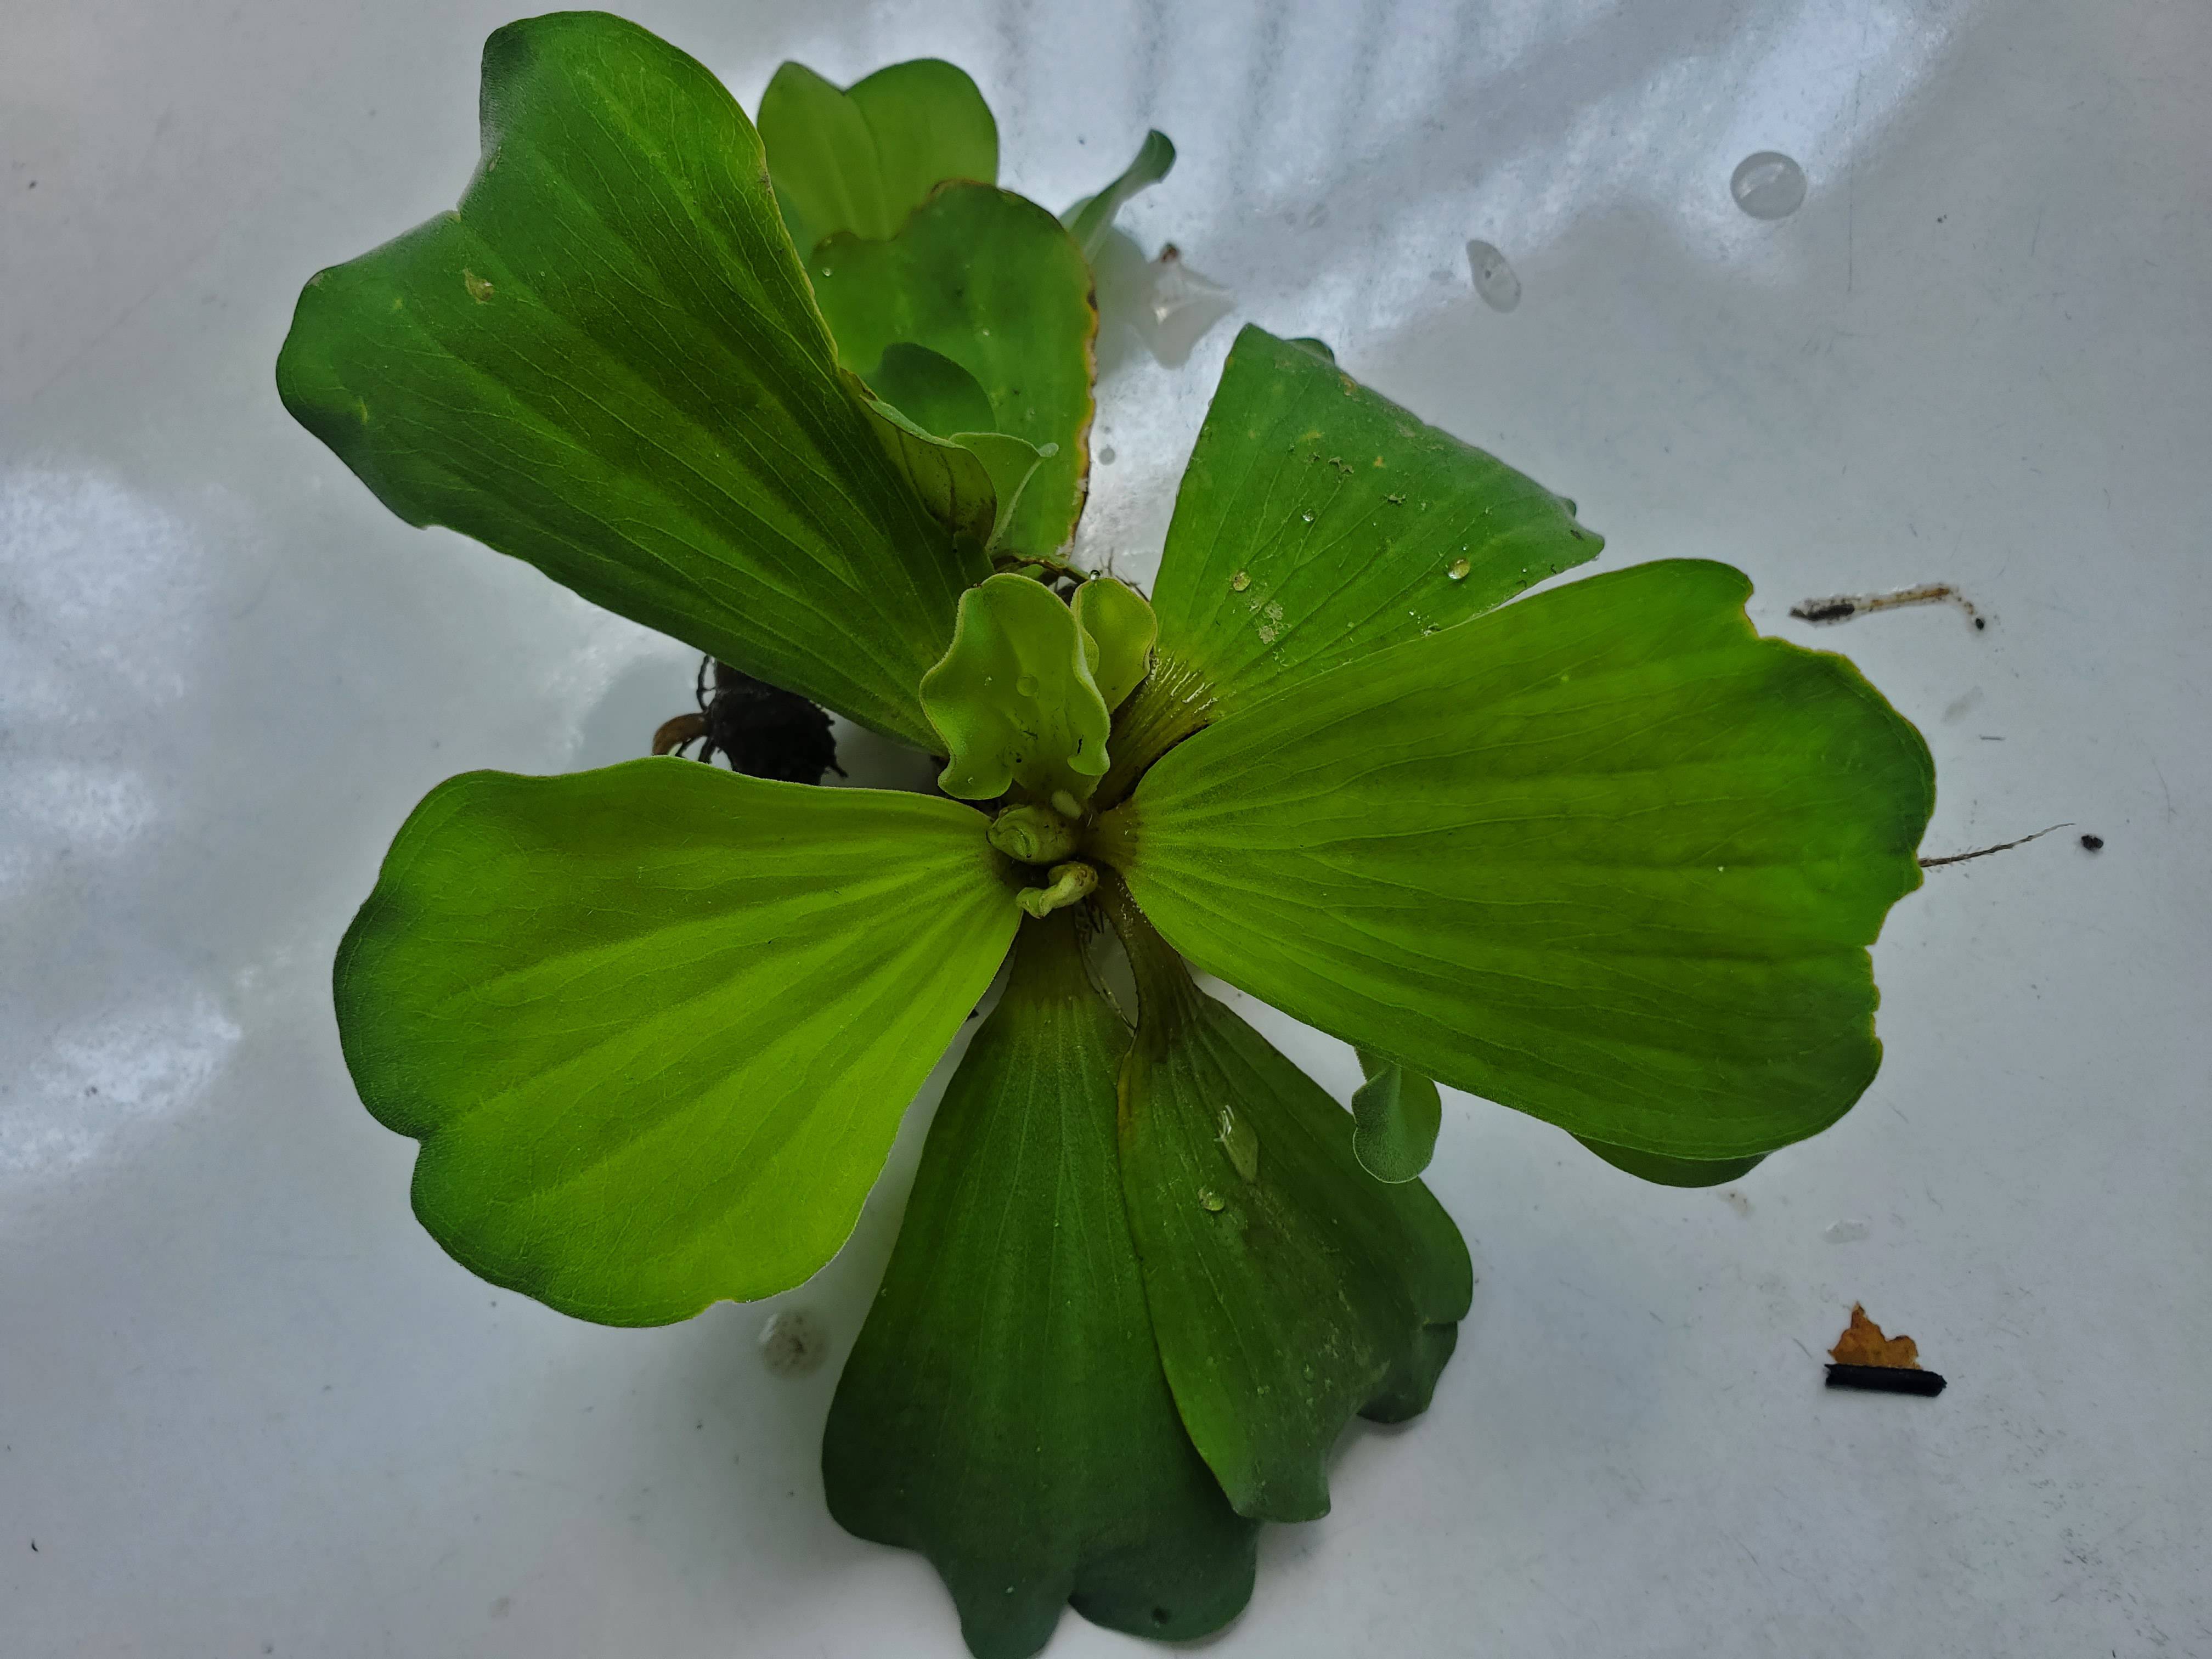
Species: Water Lettuce (Pistia stratiotes)